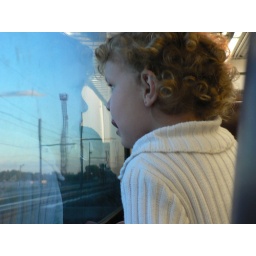
a chance shot of a cute little passenger in the seat ahead of me!